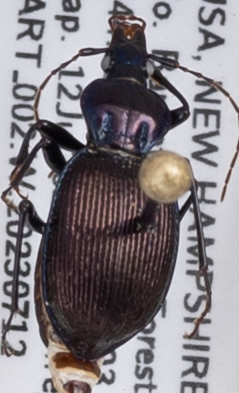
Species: Sphaeroderus canadensis canadensis
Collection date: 2023-07-12
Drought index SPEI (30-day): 1.834
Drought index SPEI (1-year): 1.28
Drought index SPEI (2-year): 0.438